Pathemari

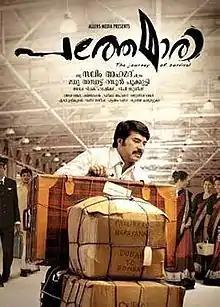
Theatrical Film poster

Pathemari is a 2015 Indian Malayalam-language period drama film written and directed by Salim Ahamed and starring Mammootty in the lead role, with a supporting cast that includes Jewel Mary, Siddique, Sreenivasan, Salim Kumar, Shaheen Siddique, Viji Chandrasekhar, and Joy Mathew. The plot follows the life of Pallikkal Narayanan (Mammootty) who migrated to the Middle-East in the early 1960s when the Kerala Gulf boom was just beginning.